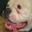
Label: dog